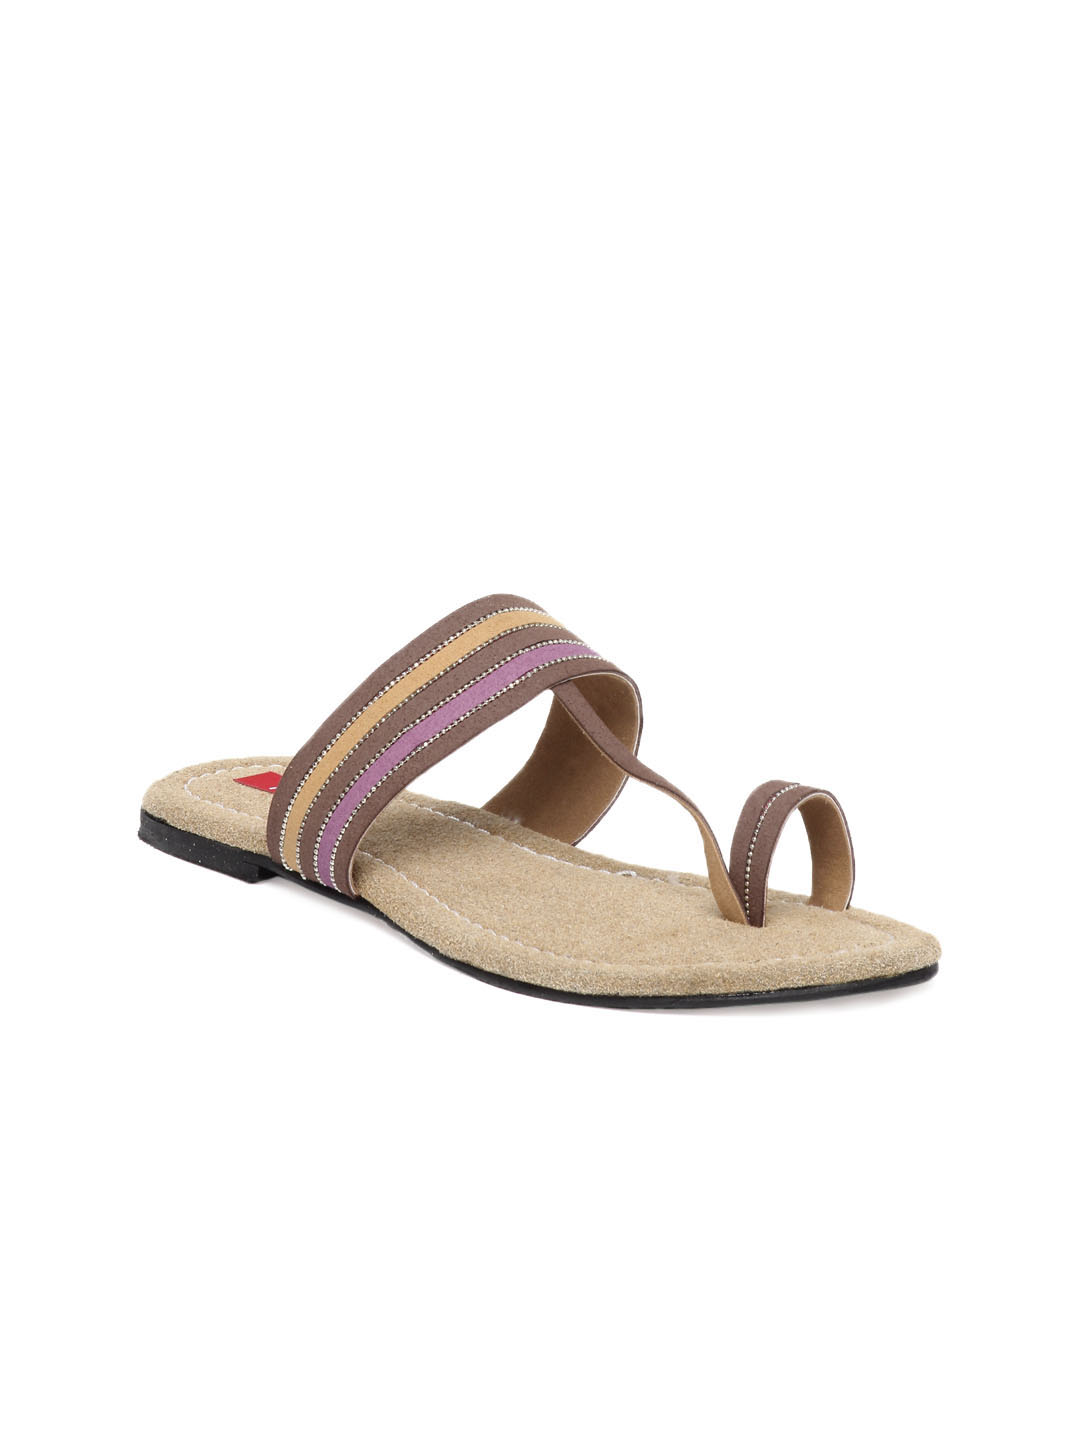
HM Women Brown Flats
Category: Footwear / Shoes / Heels
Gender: Women
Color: Brown
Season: Winter 2012
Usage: Casual